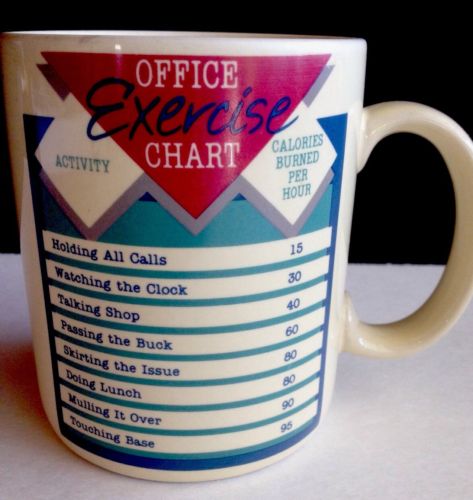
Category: mug